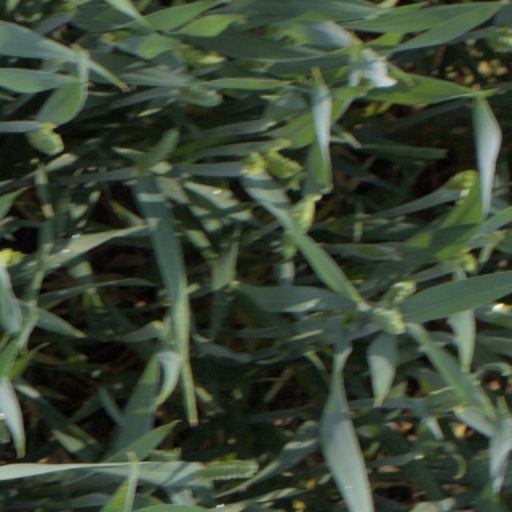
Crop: wheat